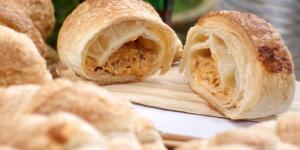
enrollado de pollo